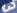
Number: 3